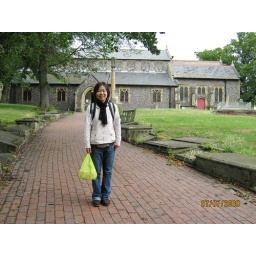
Notebook and mineral water are in the backpack - very heavy. Fruits and sandwiches inside the plastic bag.